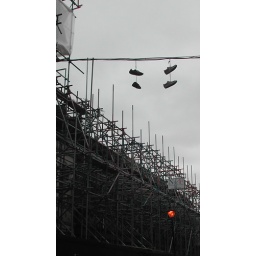
shoes in the sky